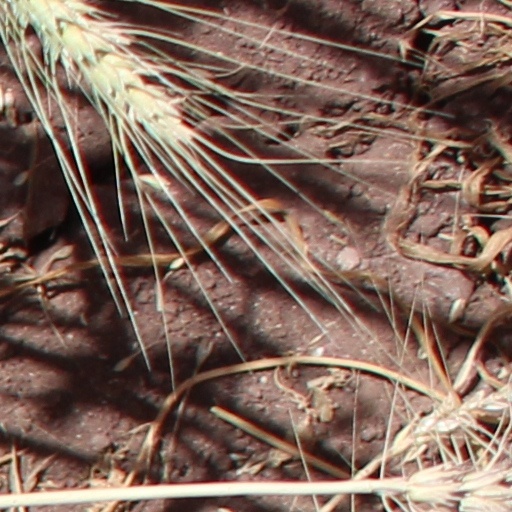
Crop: wheat